Leo K. Thorsness

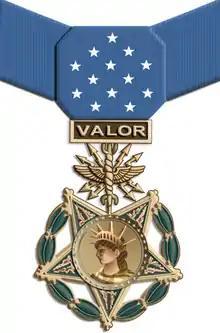
Air Force Medal of Honor

"The President of the United States in the name of the Congress takes pride in presenting the Medal of Honor to"